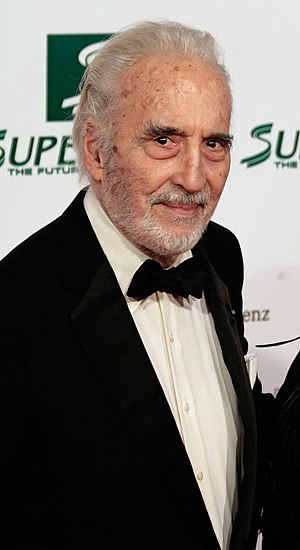
Christopher Lee
Christopher Lee, 2009
"Sir Christopher Frank Carandini Lee var en britisk skuespiller med en lang teater- og filmkarriere bag sig. Han nåede desuden at udgive to heavy metalalbums i de sidste år af sit liv, hvoraf Charlemagne: By the Sword and the Cross vandt ""Spirit of Metal""-prisen ved Metal Hammer Golden Gods Awards.